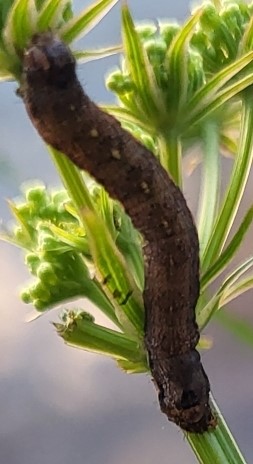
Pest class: cutworms